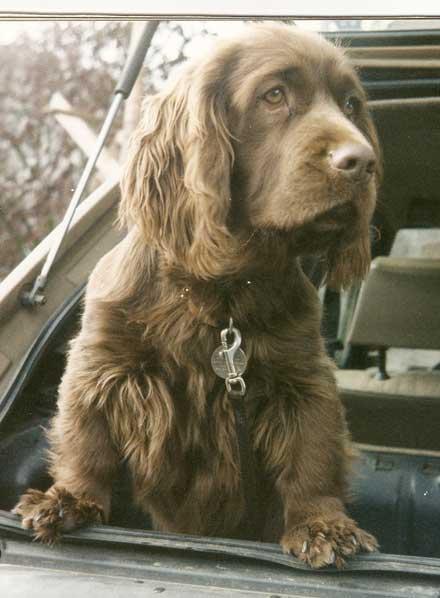
Sussex_spaniel